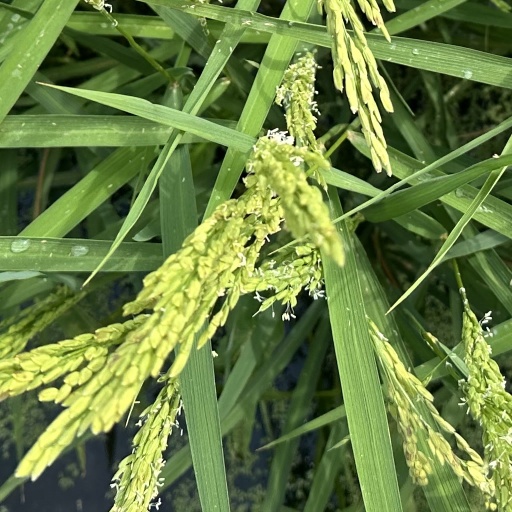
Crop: rice